Game of Thrones season 3

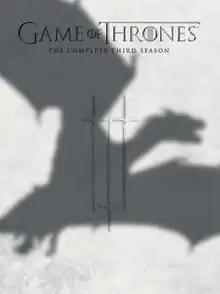
Region 1 DVD artwork

The third season of the fantasy drama television series "Game of Thrones" premiered in the United States on HBO on March 31, 2013, and concluded on June 9, 2013. It was broadcast on Sunday at 9:00 pm in the United States, consisting of 10 episodes, each running approximately 50–60 minutes. The season is based roughly on the first half of "A Storm of Swords" (the third of the "A Song of Ice and Fire" novels by George R. R. Martin, of which the series is an adaptation). The series is adapted for television by David Benioff and D. B. Weiss. HBO renewed the series for a third season on April 10, 2012, nine days after the second season's premiere. Production began in July 2012. The show was filmed primarily in Ireland, Northern Ireland, Croatia, Iceland and Morocco.